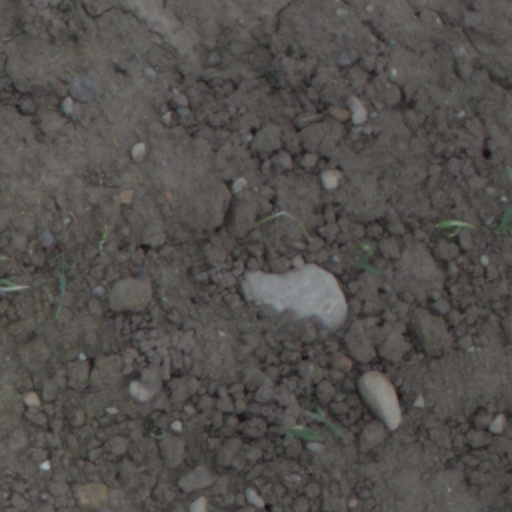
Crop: wheat